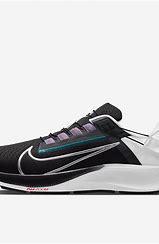
Brand: Nike
Model: Air Zoom Pegasus 38 Flyease